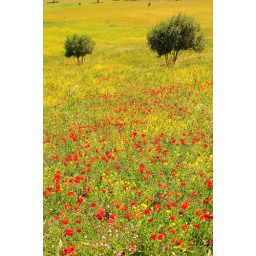
wild flowers , olive trees and wheat in Marocco